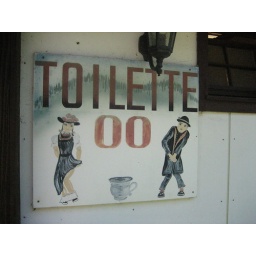
Cute toilet sign in Germany